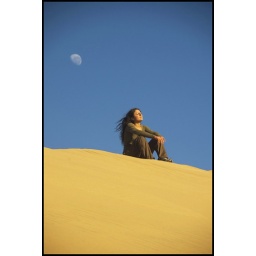
Enyoing the sunrise on the golden sand dunes by the Atlantic Coast in Namibia.